Manchester

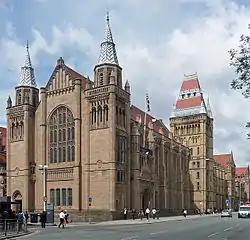
Whitworth Hall at the University of Manchester. With approximately 44,000 students, it is the second-largest university in the UK in terms of enrolment.

Manchester's museums celebrate Manchester's Roman history, rich industrial heritage and its role in the Industrial Revolution, the textile industry, the Trade Union movement, women's suffrage and football. A reconstructed part of the Roman fort of Mamucium is open to the public in Castlefield.